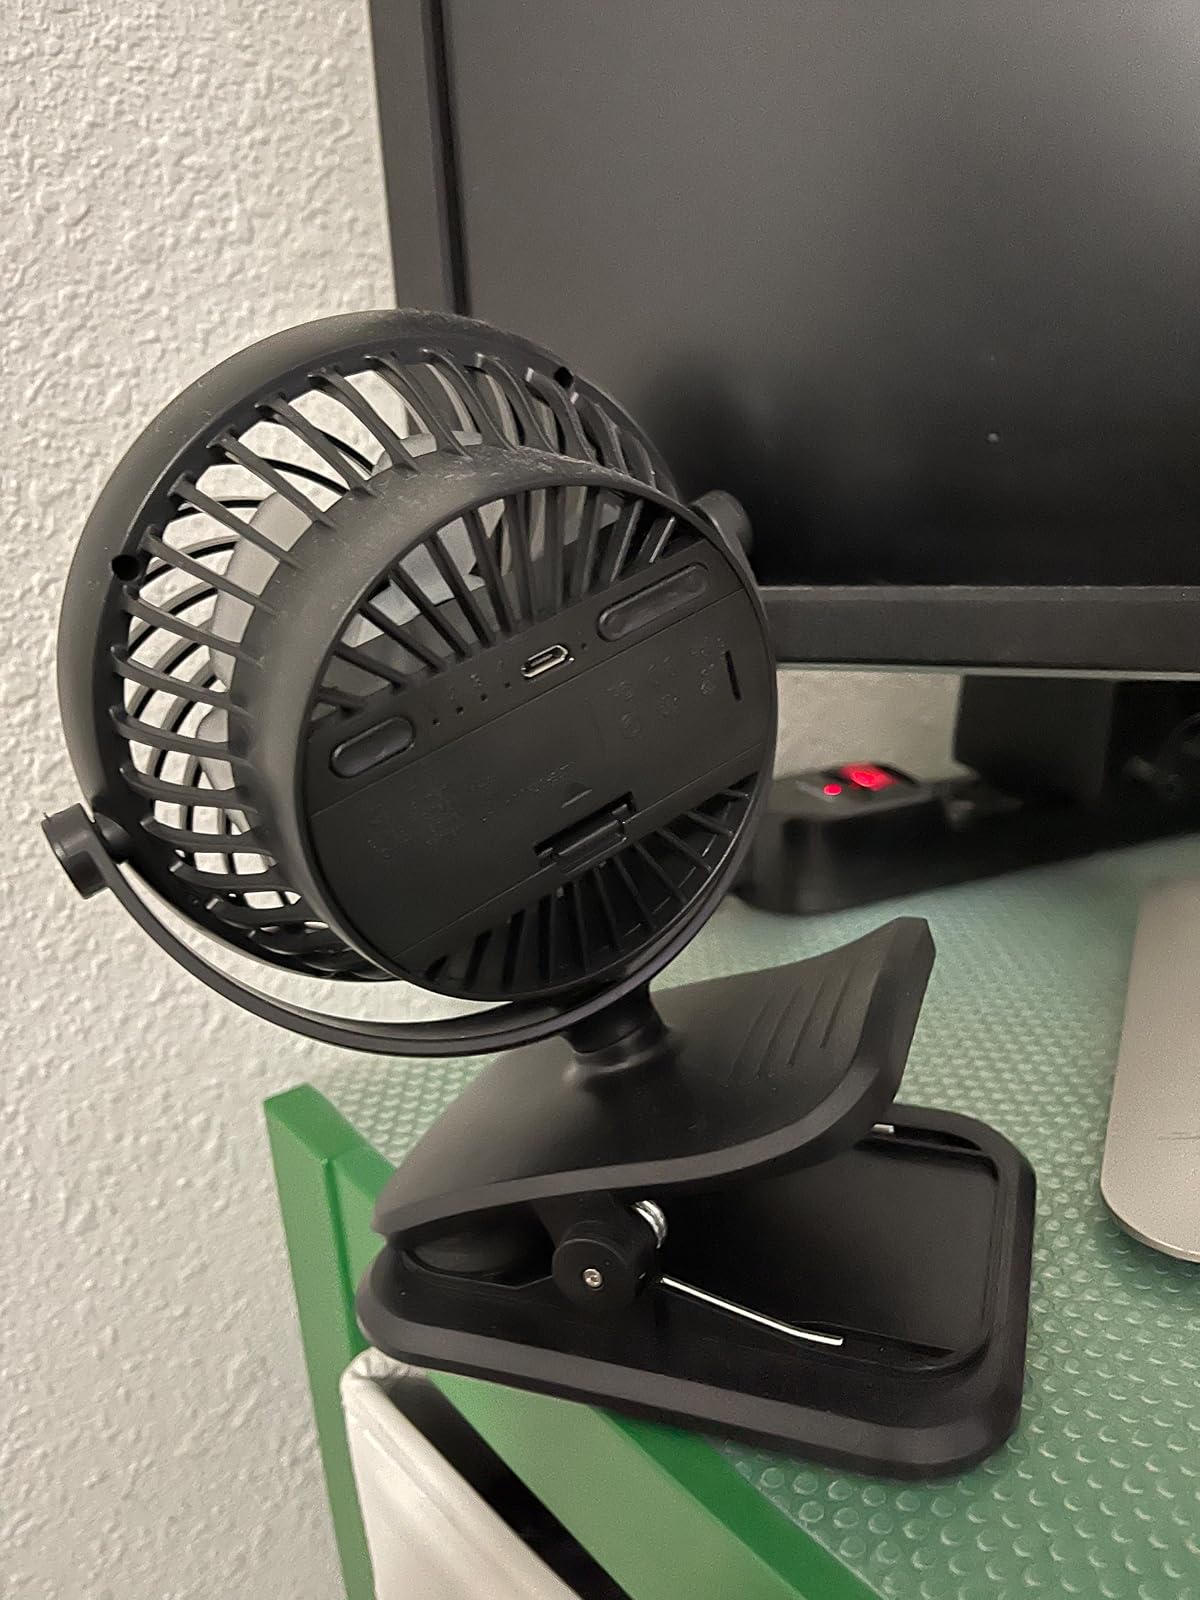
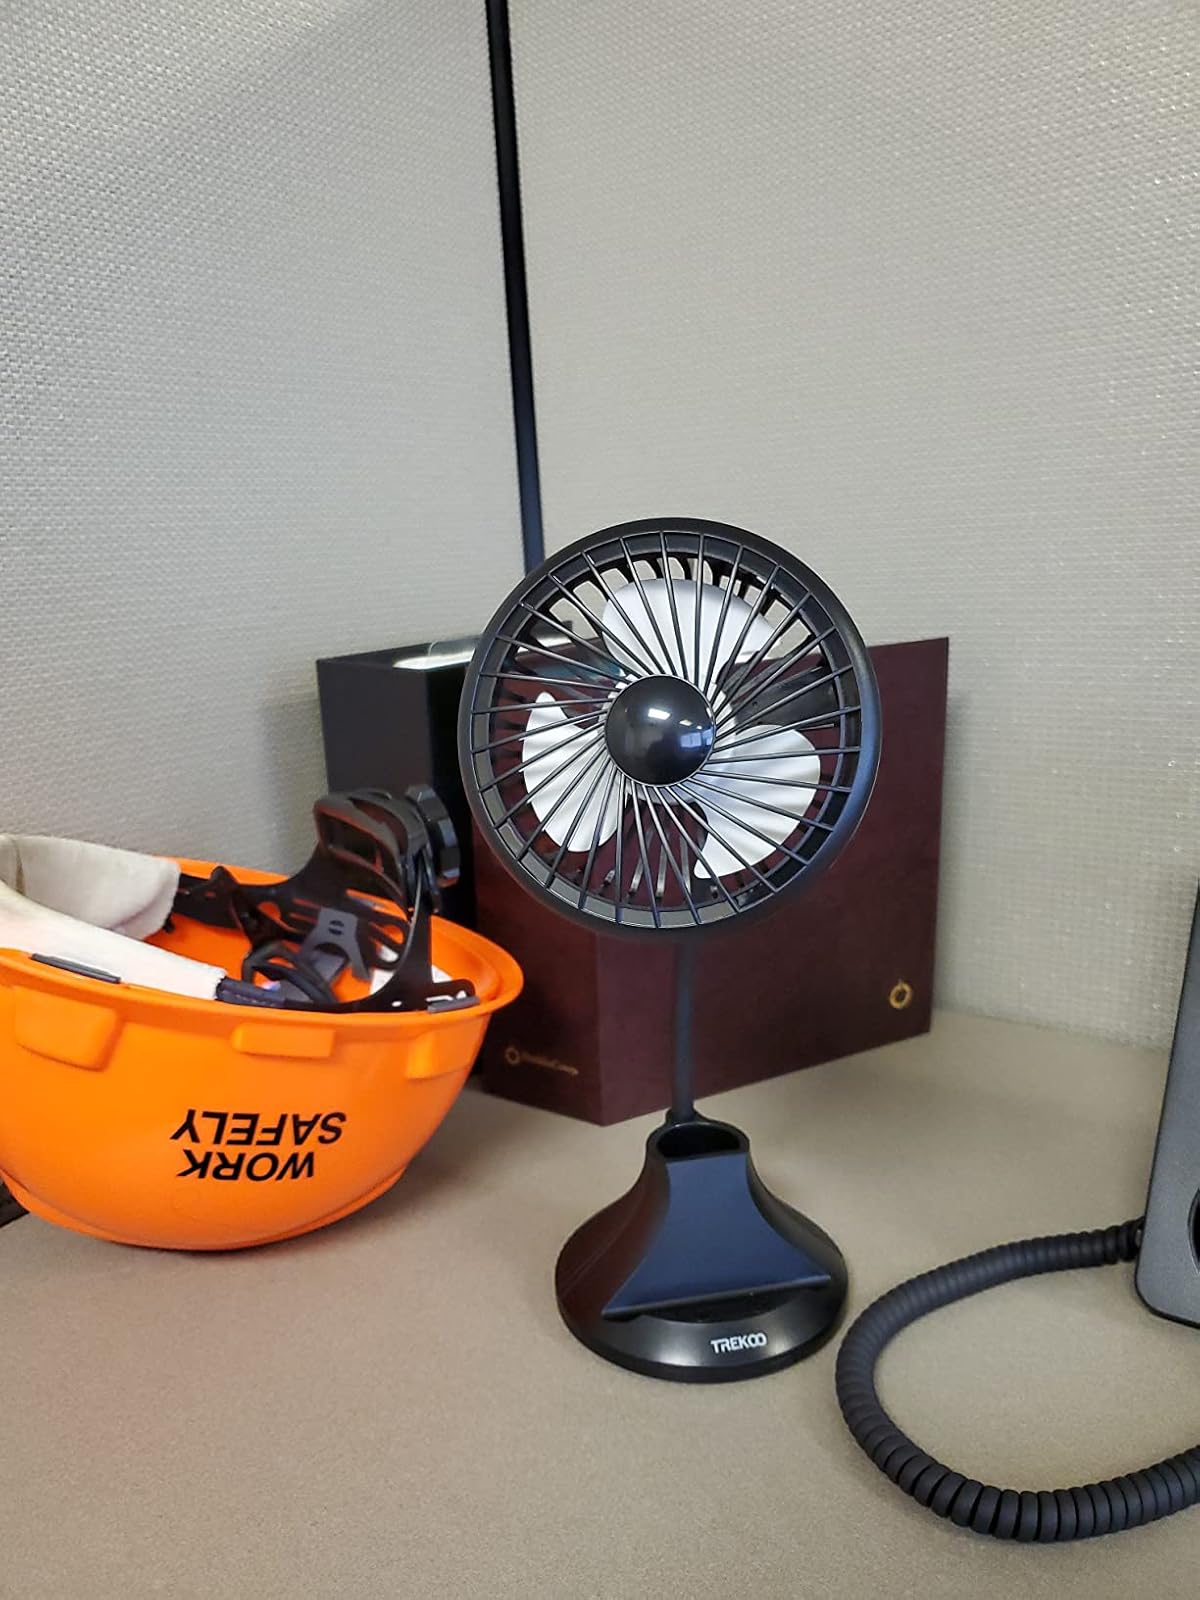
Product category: fan
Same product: no